Diana Ross

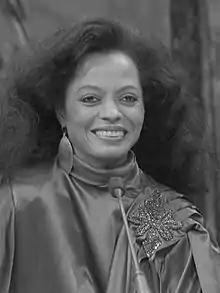
Ross in 1981

Ross began negotiations to leave Motown at the end of 1980. After over 20 years with the label, Ross received US$250,000 as severance. RCA Records offered Ross a $20 million, seven-year recording contract, which gave her complete production control of her albums. Before signing onto the label, Ross allegedly asked Berry Gordy if he could match RCA's offer. Gordy stated that doing so was "impossible". Ross then signed with RCA on May 20, 1981. At the time, Ross's was music history's most expensive recording deal.